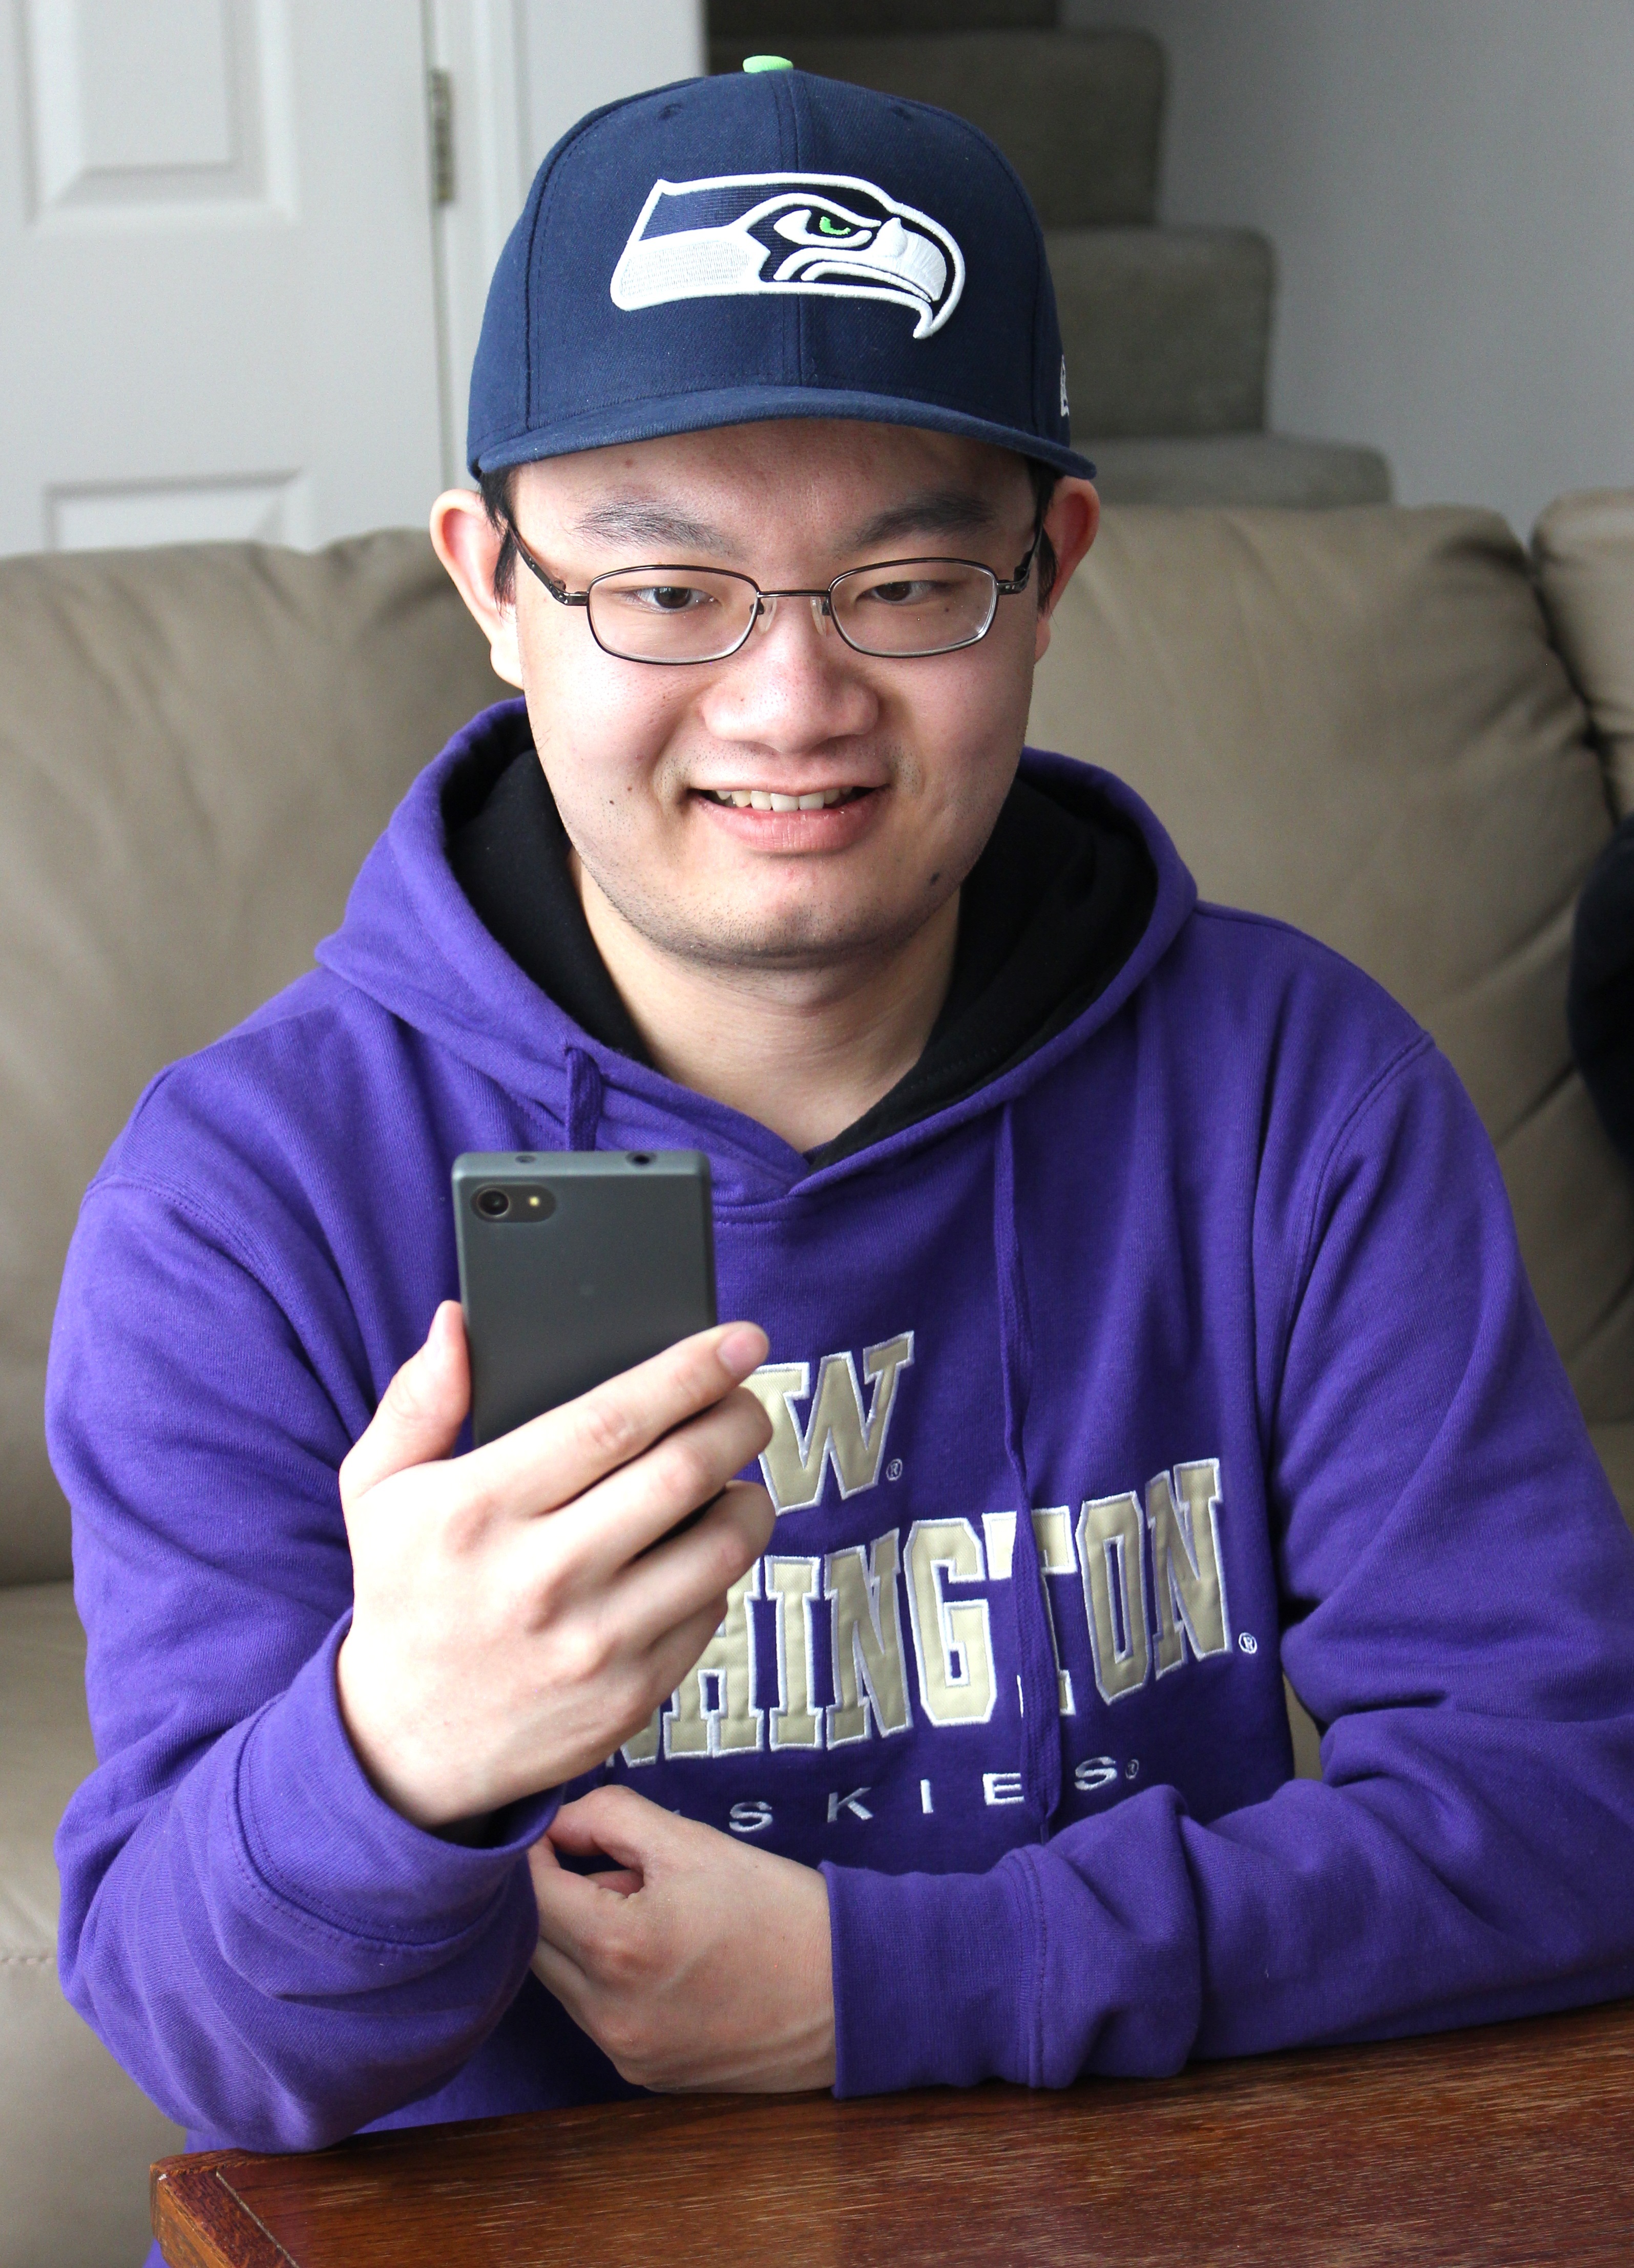
smartphone, mobile, man, person, technology, male, guy, social, asian, internet, portrait, young, phone, blue, hoodie, mobile phone, holding, smile, teenager, social media, indoors, glasses, cap, cellphone, texting, casual, adult, online